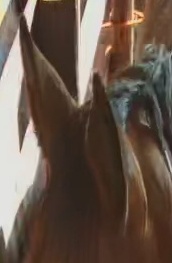
Face region: ears (position_of_ears)
Pain indicator: not_present